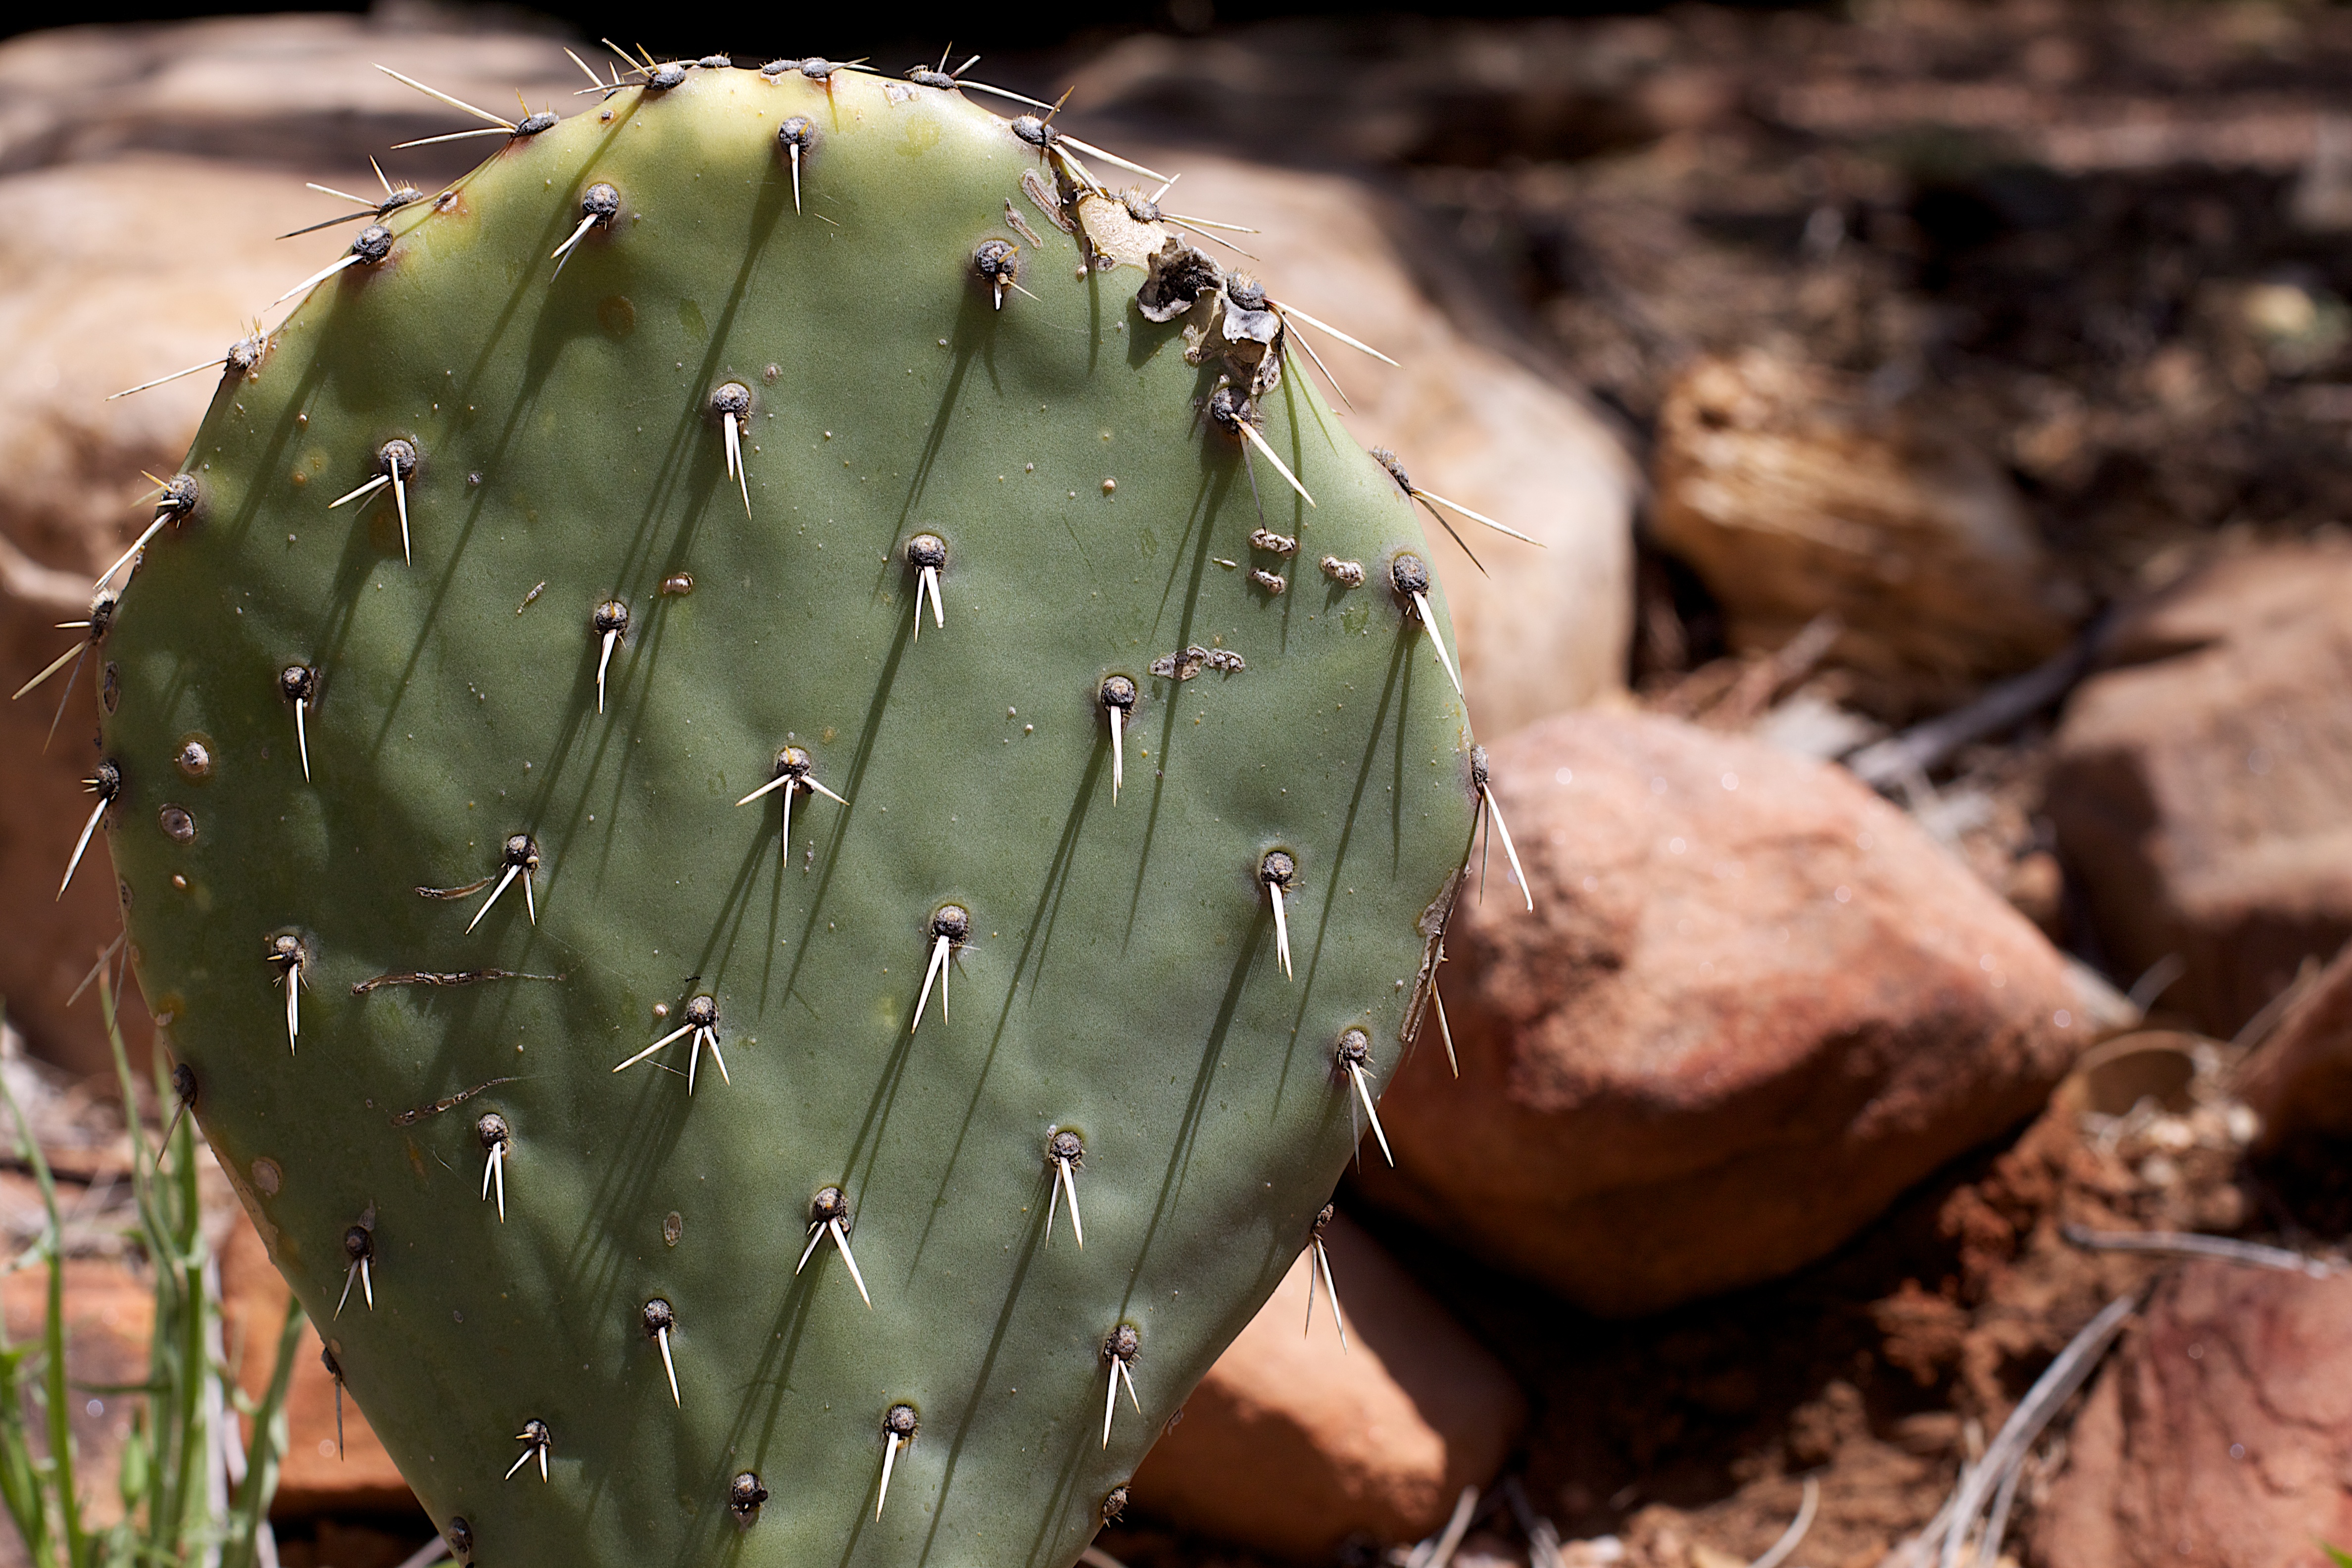
cactus, plant, flower, produce, botany, flora, caryophyllales, flowering plant, prickly pear, plant stem, land plant, thorns spines and prickles, hedgehog cactus, nopal, barbary fig